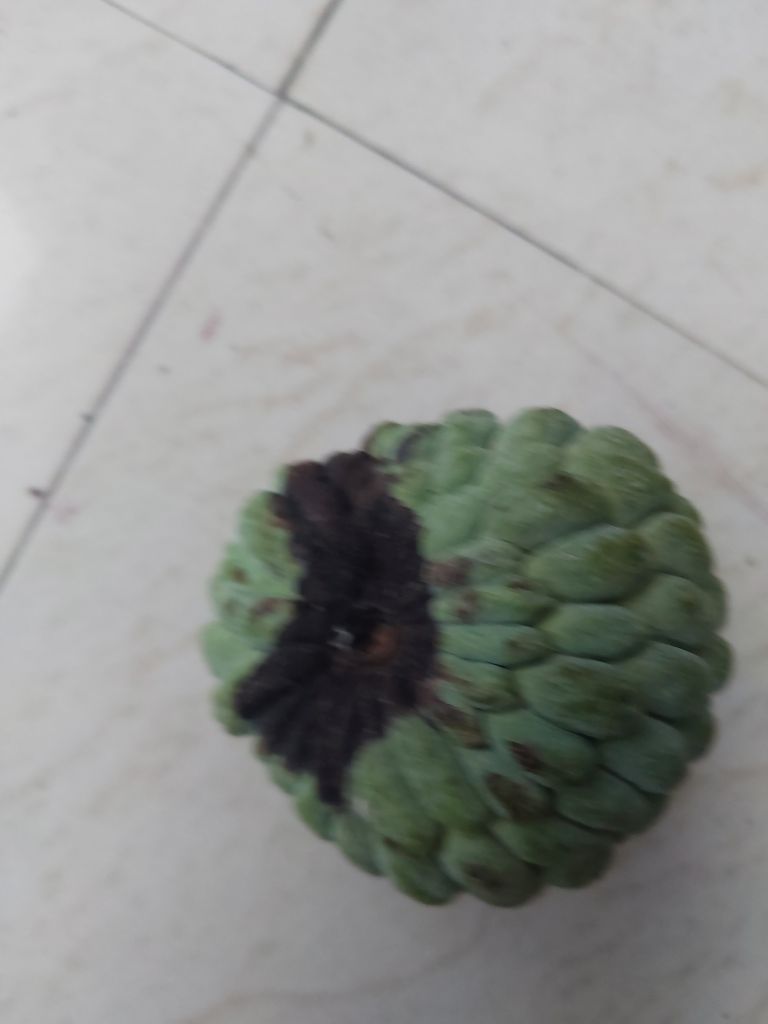
Disease label: Diplodia Rot